Man-Bull

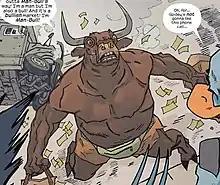
Man-Bull as depicted in "Howard the Duck" (vol. 5) #3 (July 2015). Art by Jason Latour.

The Man-Bull (William Taurens) is a supervillain appearing in American comic books published by Marvel Comics.